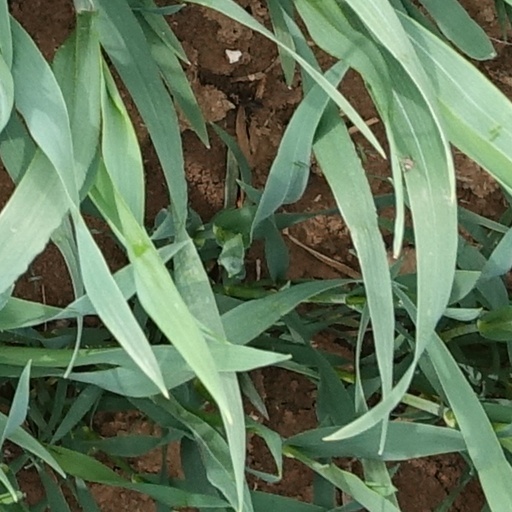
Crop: wheat